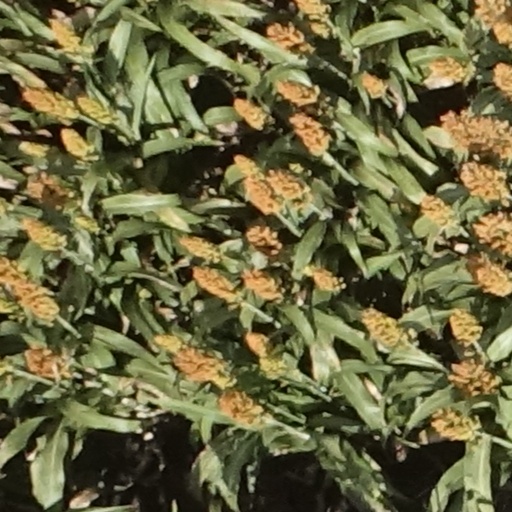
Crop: sorghum